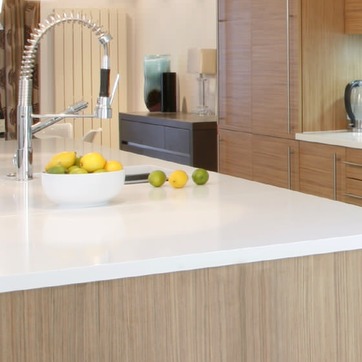
Material: food